Limoux wine

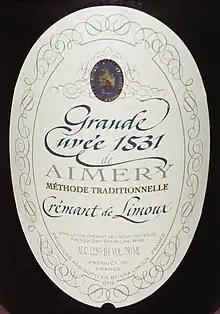
The Limoux area is described as the oldest sparkling wine region in the world. This Crémant de Limoux has been named after the year the first sparkling wines were mentioned – 1531.

Records show that Livy traded in non-sparkling white wines from Limoux as far back as the Roman occupation of the region.